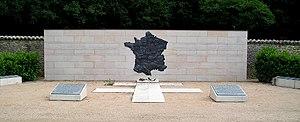
Le mémorial des parachutistes français, britanniques et belges du Special Air Service de Sennecey-le-Grand.
Sennecey-le-Grand est une commune française située dans le département de Saône-et-Loire en région Bourgogne-Franche-Comté.
Le Special Air Service est une unité de forces spéciales des forces armées britanniques, mise au point en 1941 en Égypte par le lieutenant David Stirling alors qu'il séjournait à l'hôpital après un accident de parachute.
Un jour avant l'aube est un téléfilm français de 120 minutes de Jacques Ertaud, diffusé en 1994. Il raconte l'action des commandos parachutistes français du Special Air Service en Bretagne au moment de la bataille de Normandie.